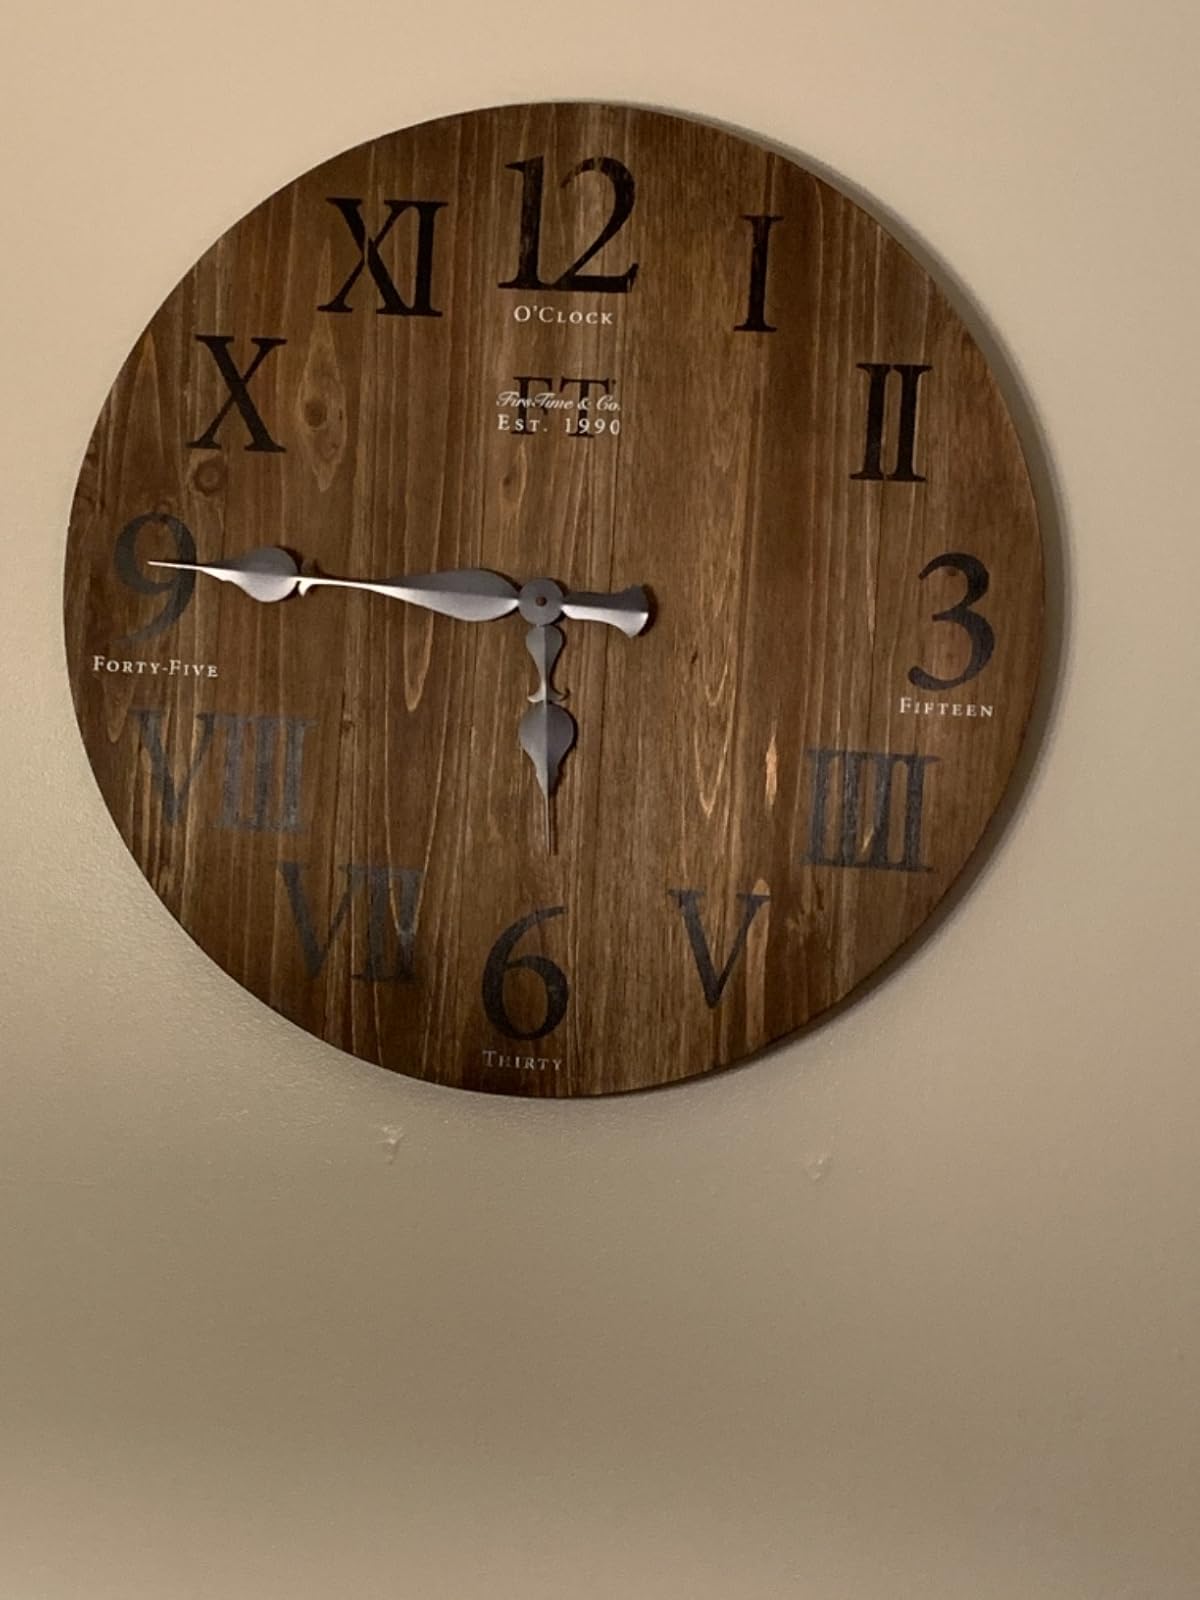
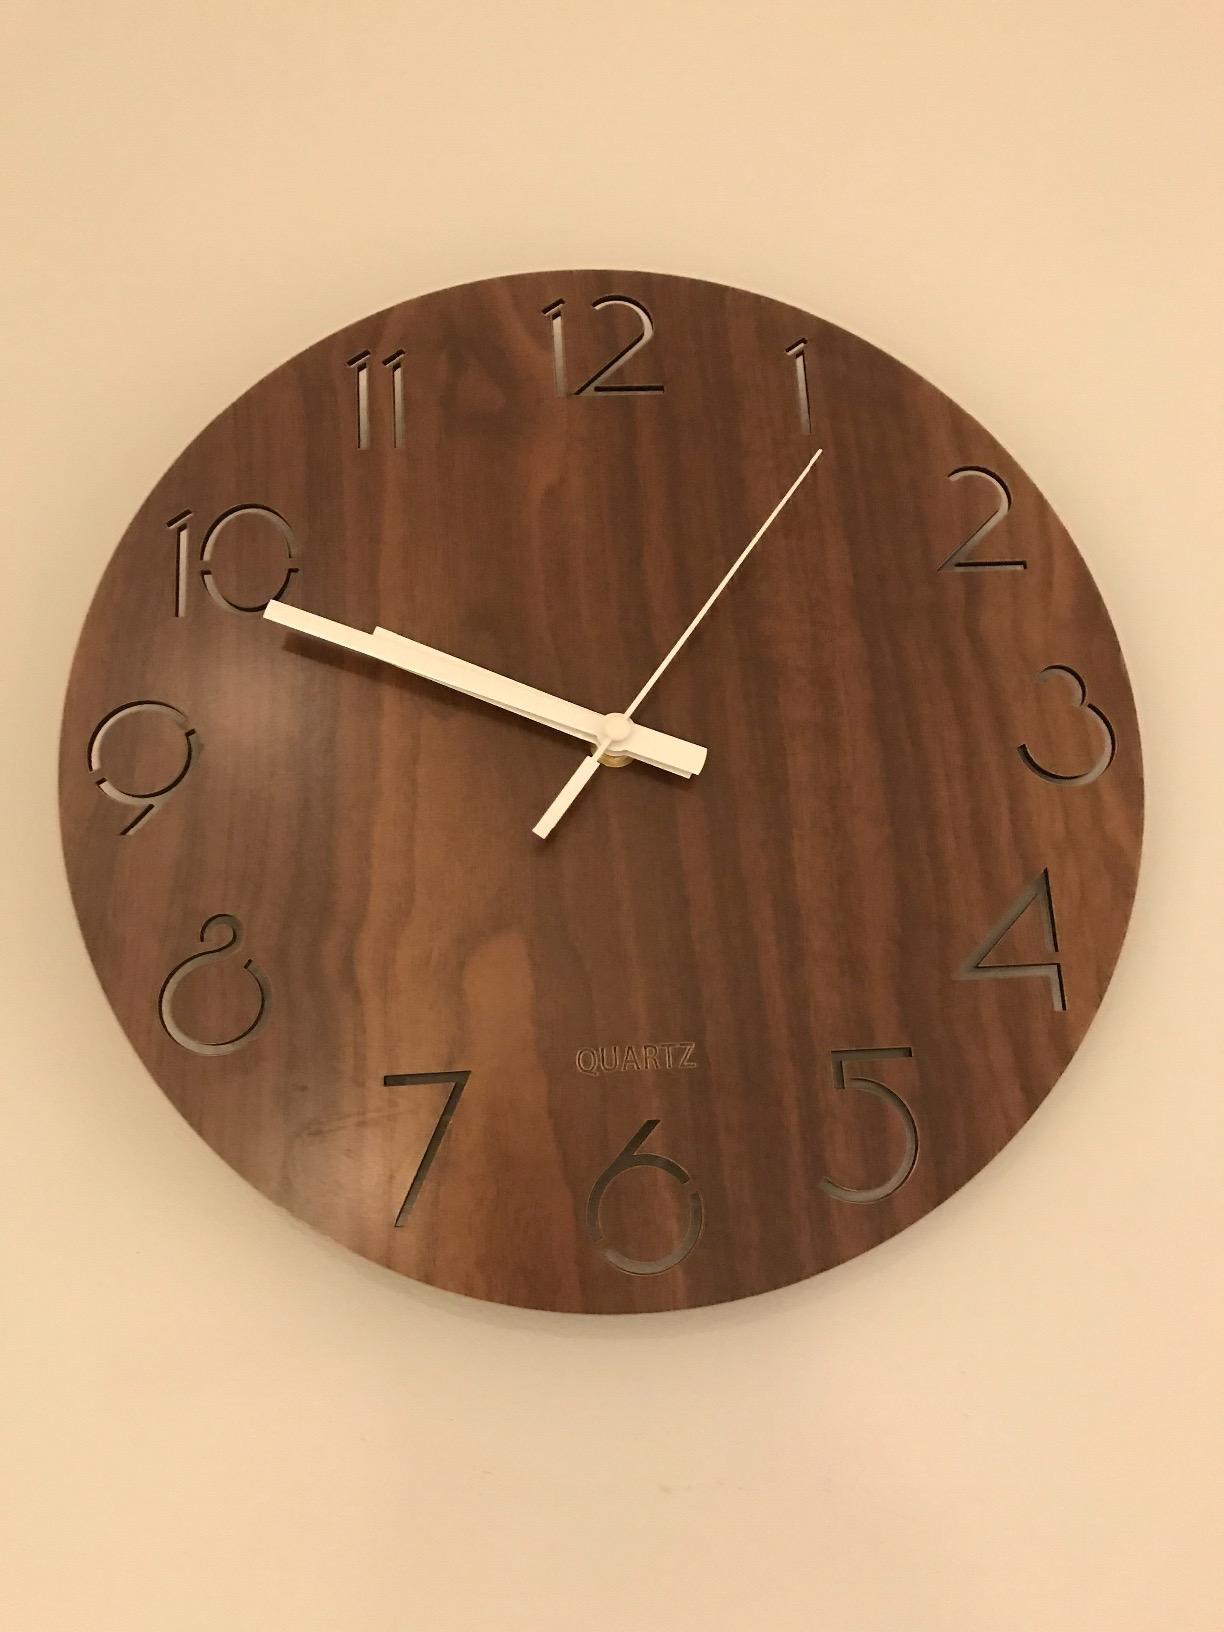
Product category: clock
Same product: no